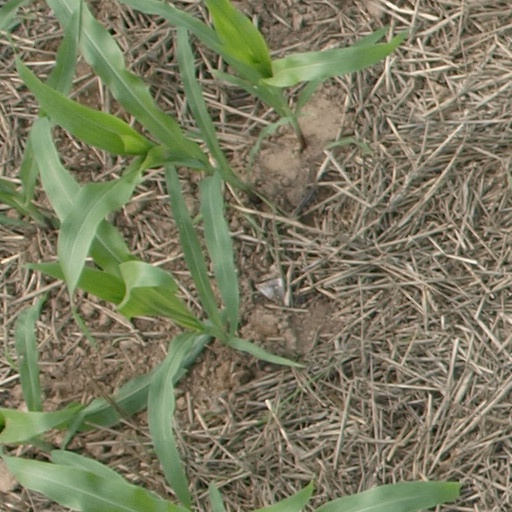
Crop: maize; corn